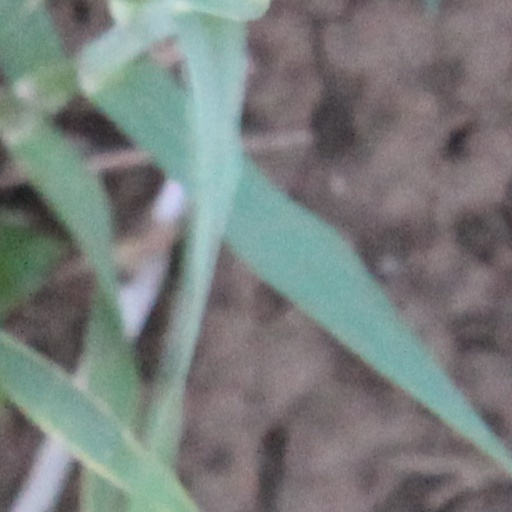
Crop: wheat